Deula

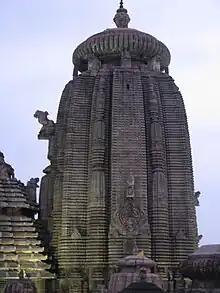
Lingaraja temple, example of a "shikhara deula".

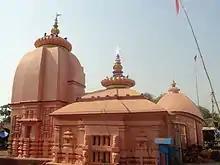
Shantinath Shiva temple at Shihar near Jayrambati, West Bengal.

Rekha in Odia means a straight line. It is a tall building with a shape of sugar loaf, looking like a Shikhara. It covers and protects the sanctum sanctorum (Garbhagriha).